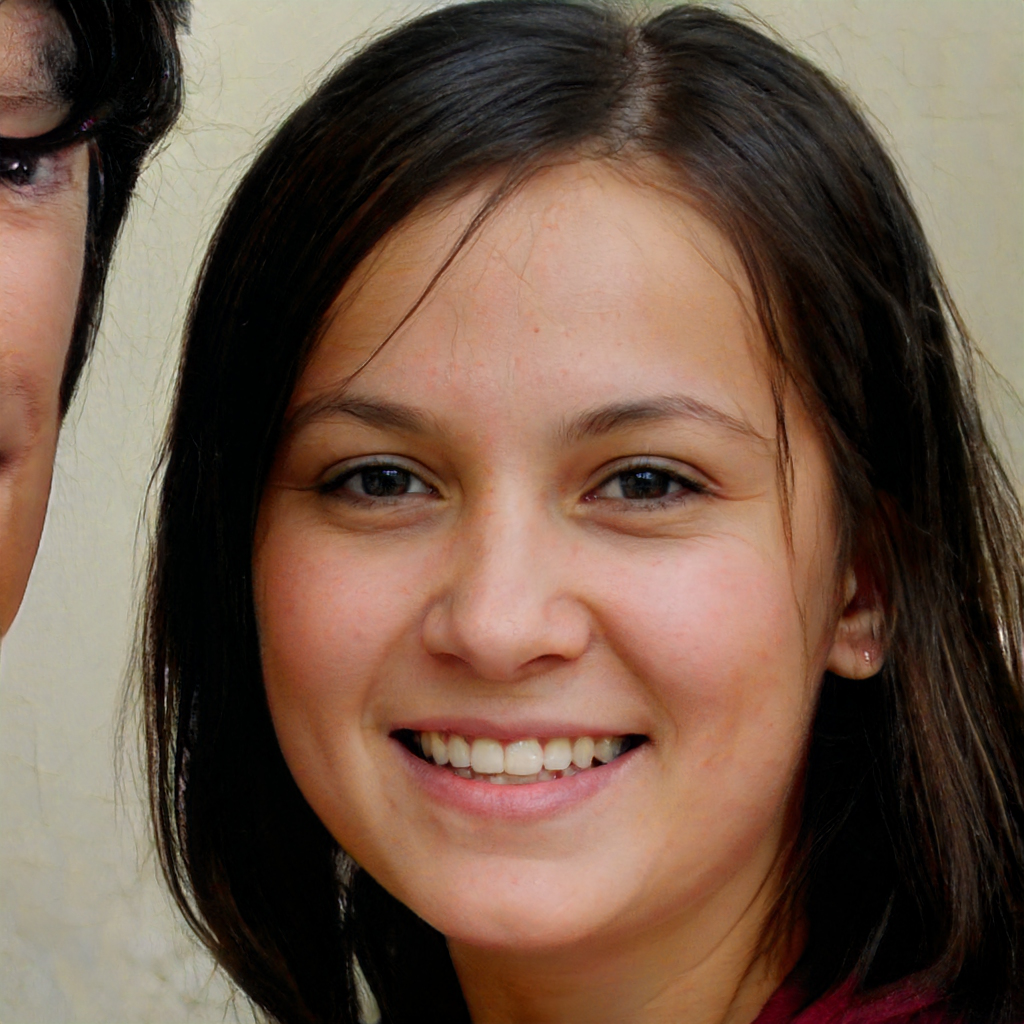
Label: Colored